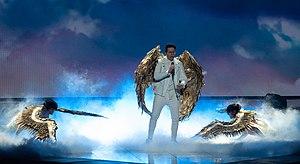
La Croatie est l'un des quarante et un pays participants du Concours Eurovision de la chanson 2019, qui se déroule à Tel-Aviv en Israël. Le pays est représenté par le chanteur Roko Blažević et sa chanson The Dream. Le pays termine en demi-finale, à la 14ᵉ place avec 64 points, ce qui ne lui permet pas de se qualifier pour la finale.
Roko Blažević, connu sous le mononyme de Roko, est un chanteur croate. Il représentera la Croatie au Concours Eurovision de la chanson 2019 avec le chanson The Dream.
The Dream est une chanson du chanteur croate Roko. Elle a remporté la pré-sélection croate Dora 2019 et représentera par conséquent la Croatie au Concours Eurovision de la chanson 2019 se déroulant à Tel-Aviv en Israël.